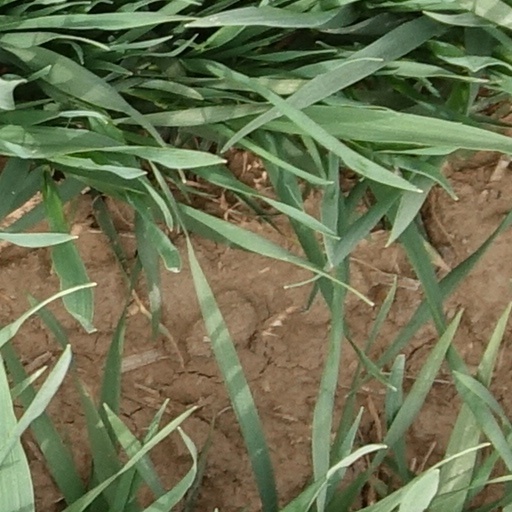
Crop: wheat